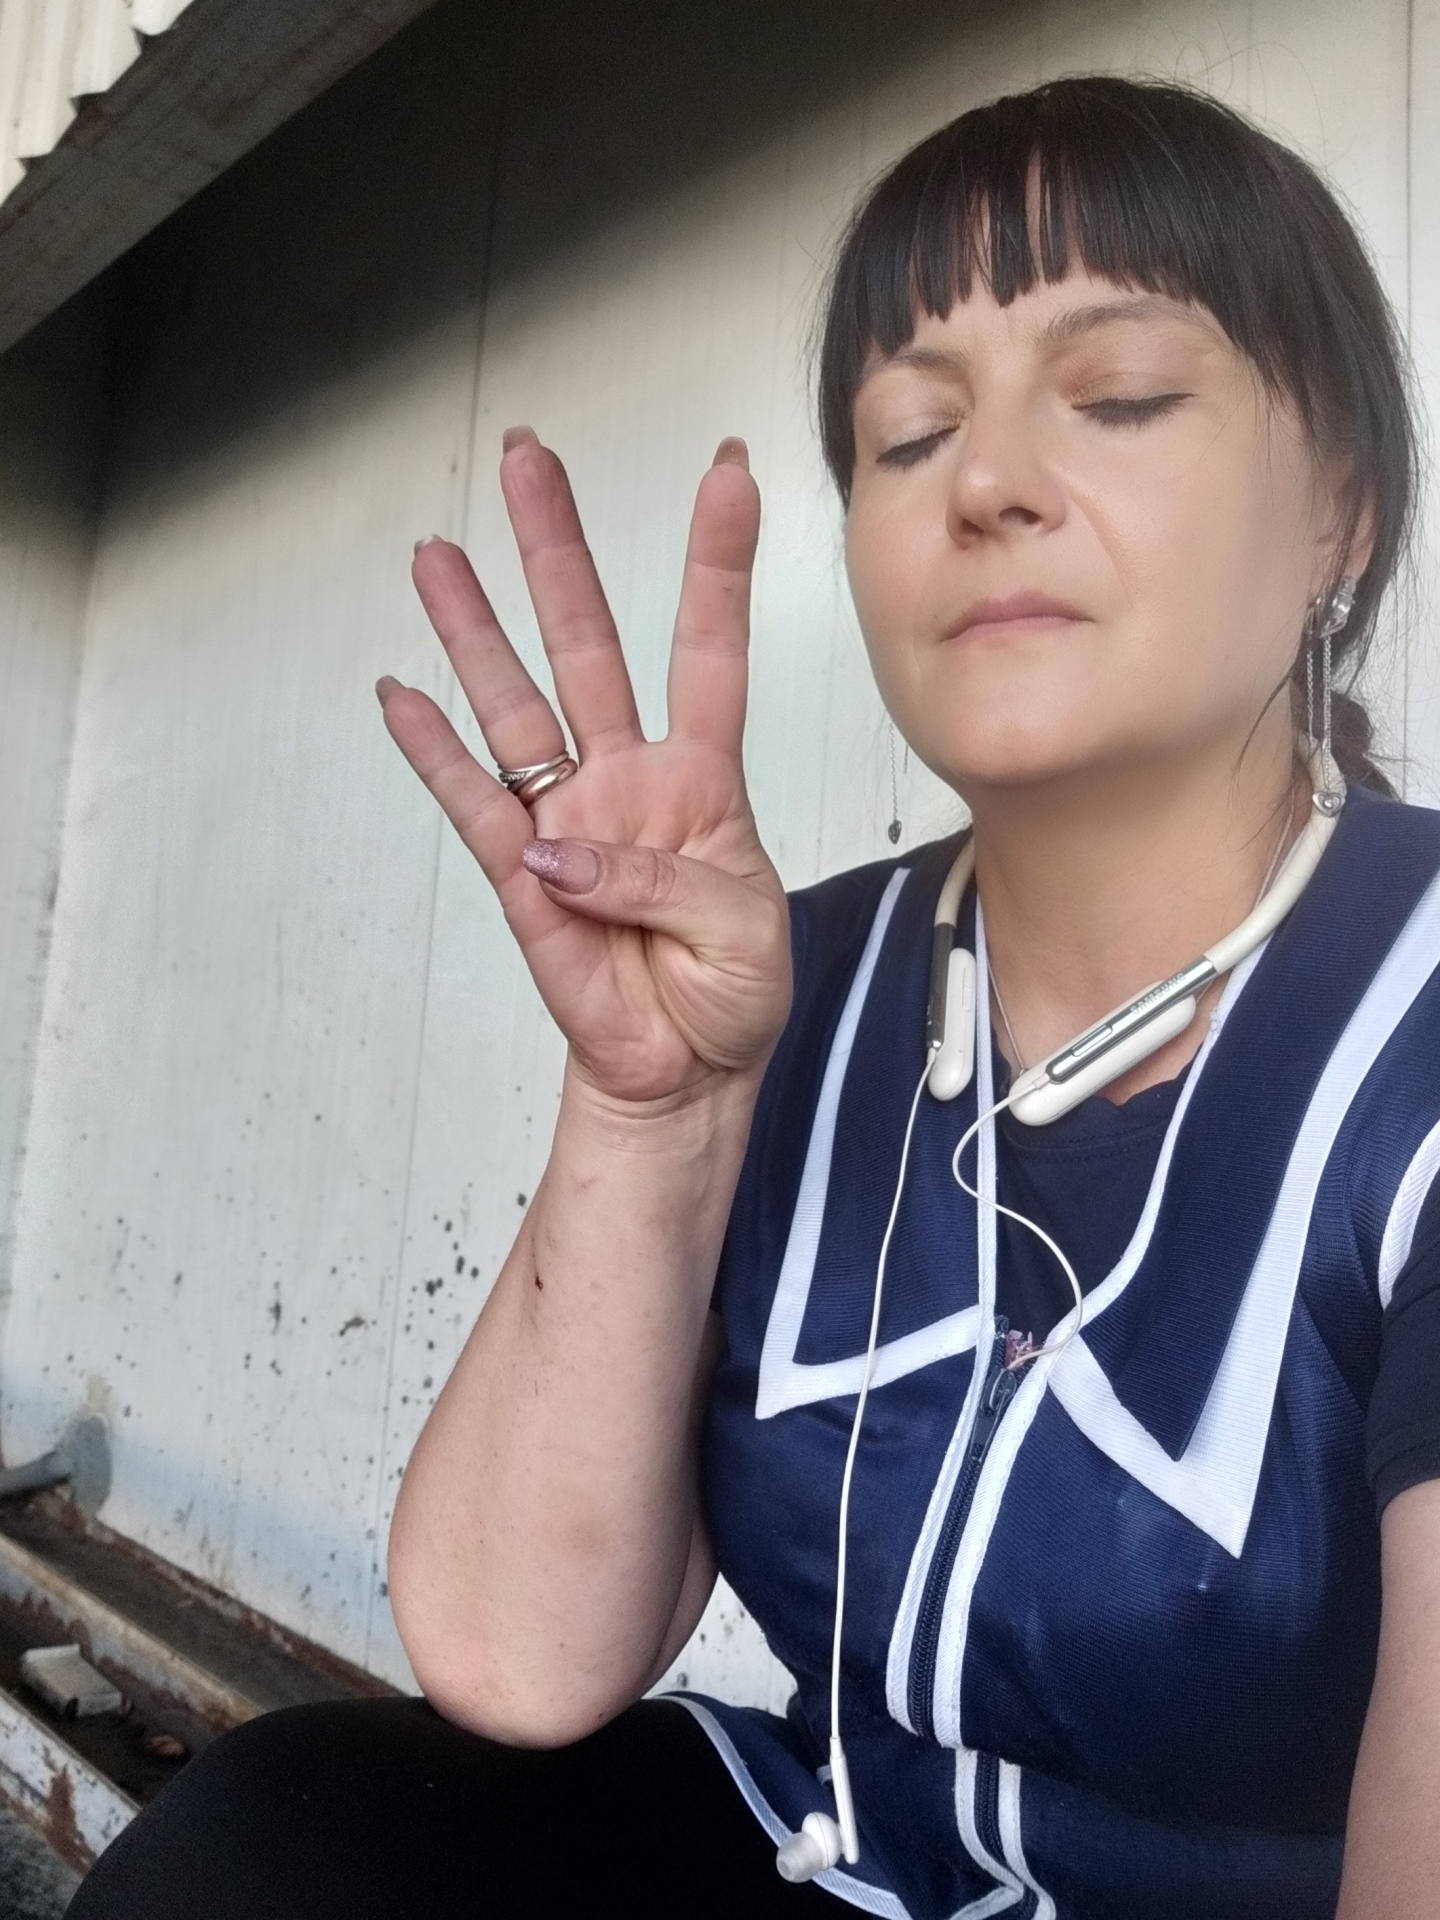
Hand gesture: four